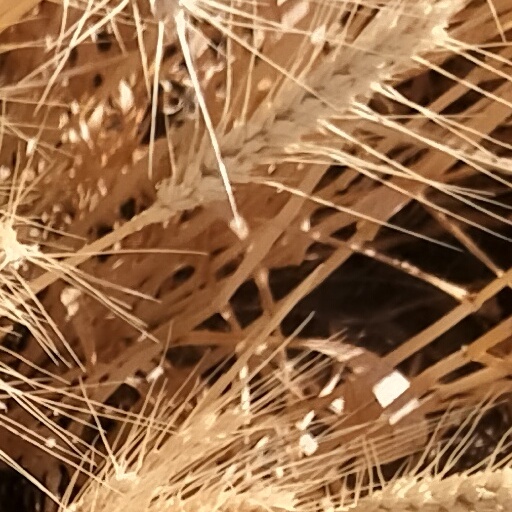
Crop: wheat